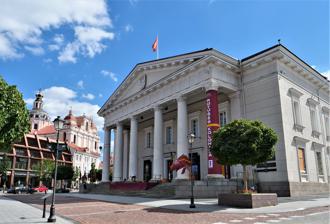
Building: Town Hall, Vilnius
Country: Lithuania
Year built: 1799
Building in Vilnius, Lithuania Vilnius Town Hall Vilniaus Rotušė General information Architectural style Neoclassical style Address Didžioji g. 31, 01128 Vilnius, Lithuania Coordinates 54°40′41″N 25°17′13″E / 54.678°N 25.287°E / 54.678; 25.287 Construction started 1785 Construction stopped 1799 Design and construction Architect(s) Laurynas Gucevičius Website vilniausrotuse .lt Vilnius Town Hall ( Lithuanian : Vilniaus rotušė ) is a historical town hall in the square of the same name in the Old Town of Vilnius , Lithuania . Palace The town hall in Vilnius was mentioned for the first time in 1432. Initially it was a Gothic style building, and has since been reconstructed many times. The current Vilnius Town Hall was rebuilt in neoclassical style according to the design by Laurynas Gucevičius in 1799 . It has remained unchanged since then. Its Gothic cellars have been preserved and may be visited. Nowadays it is used for representational purposes as well as during the visits of foreign state officials and rulers, including George W. Bush and Queen Elizabeth II . Square Aerial view in 2021 Square after reconstruction, 2011 The Town Hall Square ( Lithuanian : Rotušės aikštė ) at the end of the Pilies Street is a traditional centre of trade and events in Vilnius. Major annual fairs, such as Kaziukas Fair , are held in this square, the main Christmas tree is decorated here, various concerts and other attractions are organised as well as celebrations of the important dates of the state. History As far back as the early fifteenth century, the square was bordered by small shops. With the expansion of the city and the development of trade the number of small shops was increasing. Most of them were selling salt , iron and meat products. It is known that all of these shops could not have been sold, donated or transferred freely as everything was strictly regulated. Trading on the Town Hall Square was restricted by regulations such as the prohibition for the Jewish butchers to build their butcher's shops both on the urban market and on Vokiečių ( German ) Street. It was also prohibited to buy up products on the roadsides and sell them later in the city at a higher price. It was a measure to avoid the season of high prices, especially if there was a shortage of some product such as grain in deficit times. Any violations were punished with monetary fines, flogging , imprisonment and confiscation of merchandise. Confiscated goods were donated to various refuges and hospitals. Following the example many established cities Vilnius was granted the Magdeburg Rights in 1387. Those rights granted a right for merchants on the routes through Vilnius to stop in the capital and to sell their goods in a market . In 1503, due to the number of foreign traders the city built a special guest house for them to stay, on the site of the present day National Philharmonic . They had rooms for merchants and their retinues and premises to store their goods as well as room for horses, carts and sledges. Strict regulations were also imposed on traders and guilds regarding the construction of their market places and participation in the city's events. However, fighting with resellers was often a real challenge: powerful owners of jurisdictions would not always obey the orders of the rulers. Scottish and Jewish tradesmen in the seventeenth century were forbidden to trade in golden , silver , silk and semi-silk fringes and edgings, but this prohibition was not applied to the said articles produced in manufactures of Naples and Frankfurt . Many attractions and events were organised in the square such as the performances of bears, travelling acrobats, comedians, and various troupes. The mysteries , or semi-religious performances, were also popular. The Town Hall Square was the place where various celebrations were announced such as meetings with important guests and foreign rulers and family festivals of local noblemen. Gallery The first reconstruction project by Laurynas Gucevičius Retreating French army after unsuccessful invasion of Russia in 1812 Marcin Zaleski , Vilnius Town Hall , 1863 Winter 2023 Façade, 2023 References